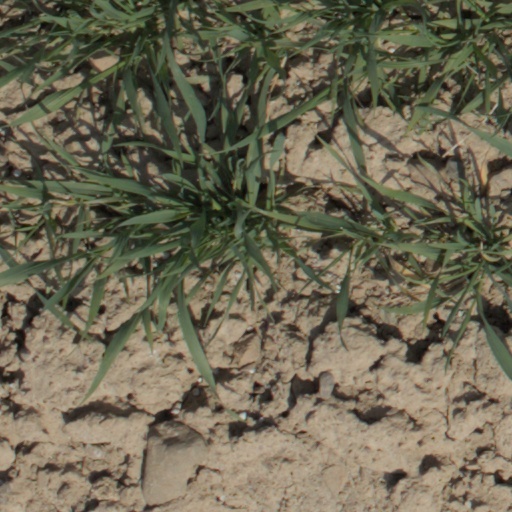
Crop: wheat